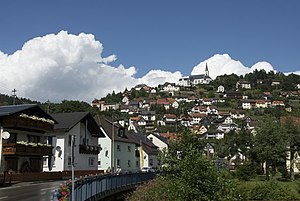
Wilhelmsthal
Wilhelmsthal er en kommune i Landkreis Kronach i Regierungsbezirk Oberfranken i den tyske delstat Bayern.